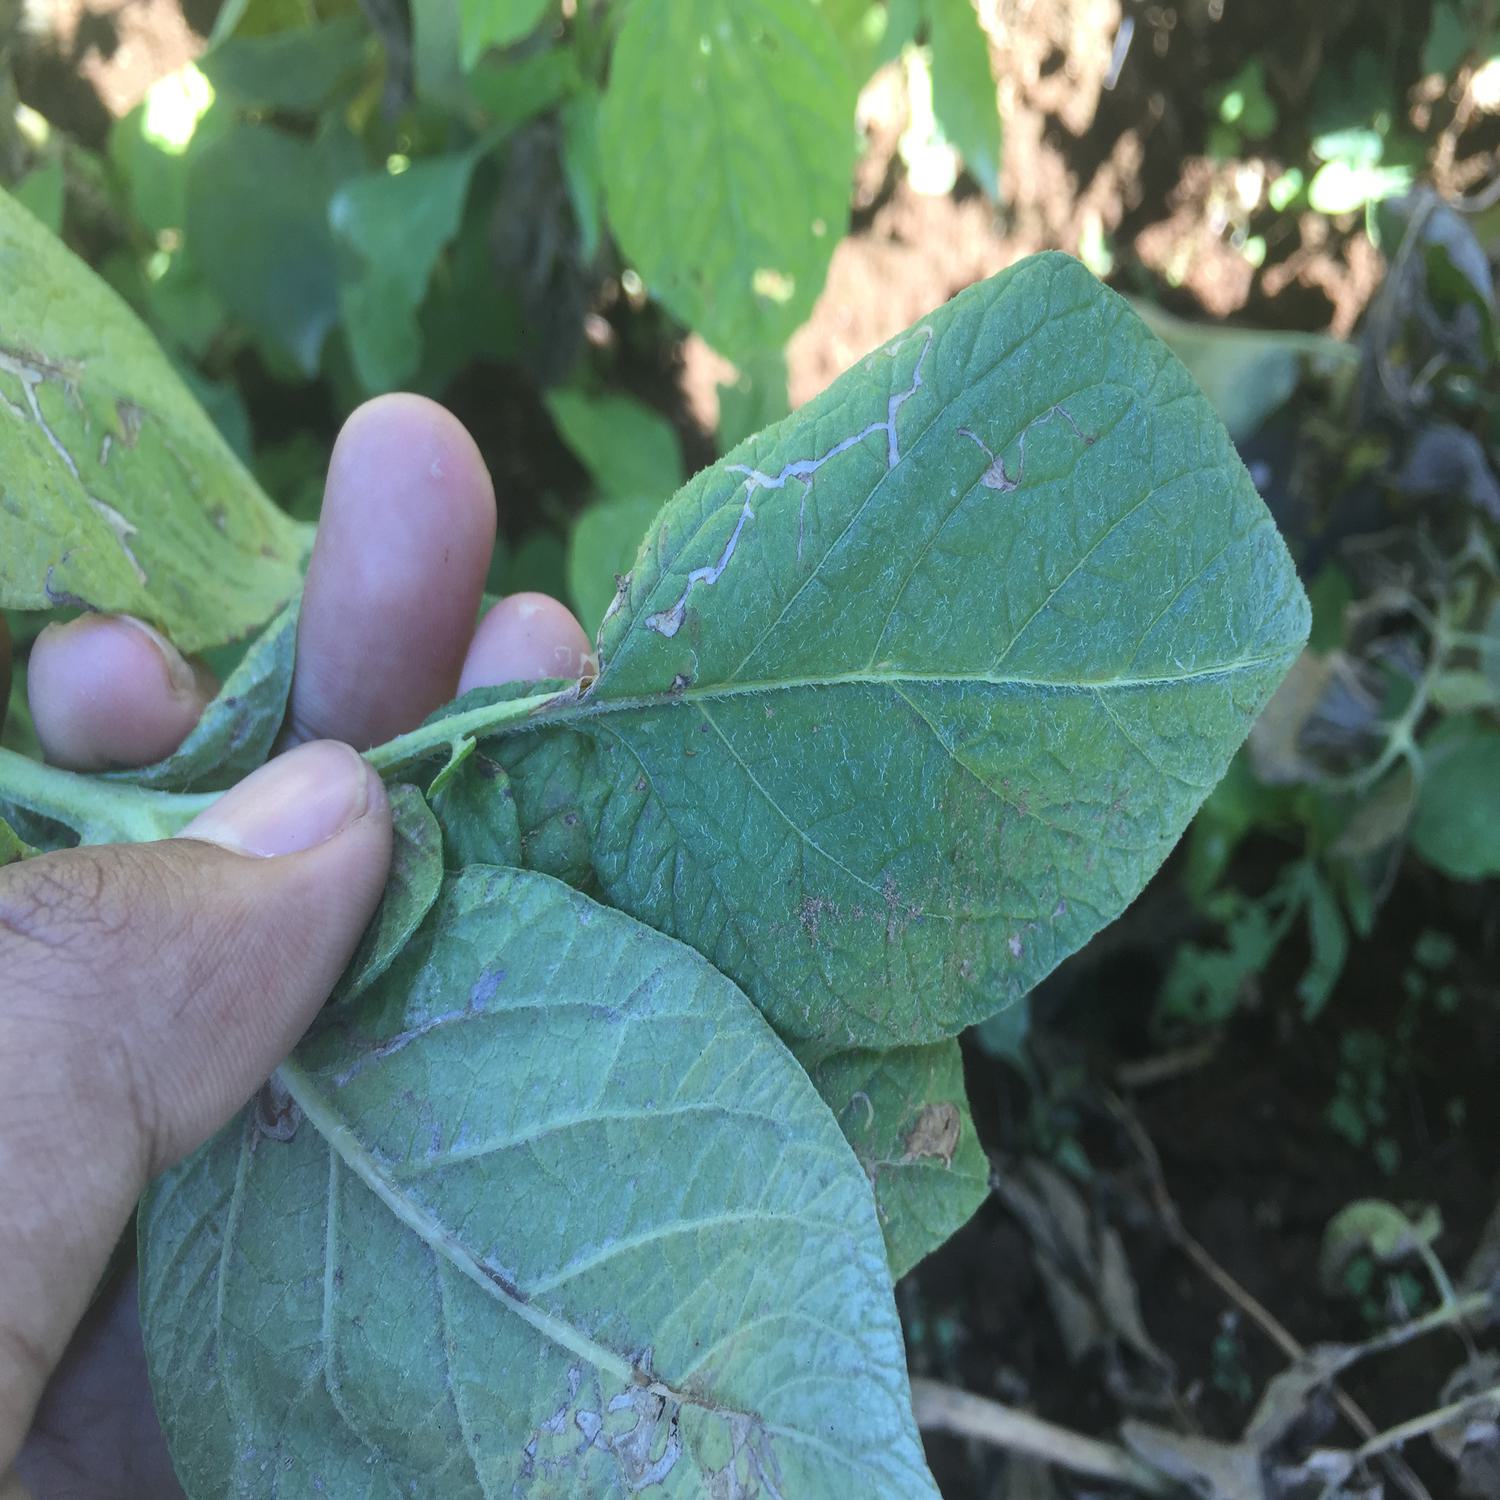
Label: Pest